Coral Short

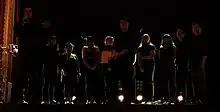
Coral Short photographed in Montréal , Québec, Canada in the Rialto Theatre.

Coral Short (born 1973) is a queer Canadian multimedia artist and curator. Based in Berlin and Montreal, they are best known for their performance art, as a curator of short film programs, and as a creator of affordable queer artist residencies.